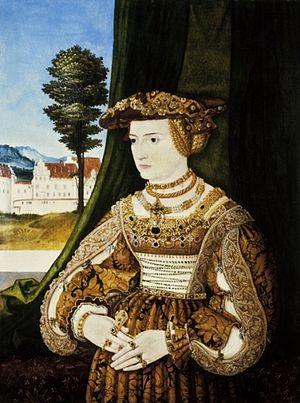
Suzanne de Bavière était une noble allemande. Née à Munich, elle était la fille d'Albert IV de Bavière et de Cunégonde d'Autriche, elle-même fille de l'empereur Frédéric III et d'Aliénor de Portugal.